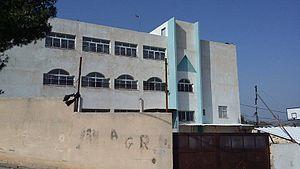
Située à l'entrée du village
Kufr Sour est un village palestinien situé à 12 km de Tulkarem et à 22 km de Qalqilya.